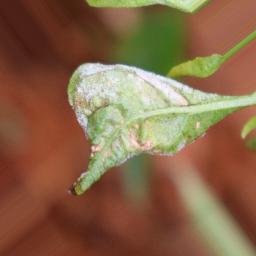
Label: powdery mildew